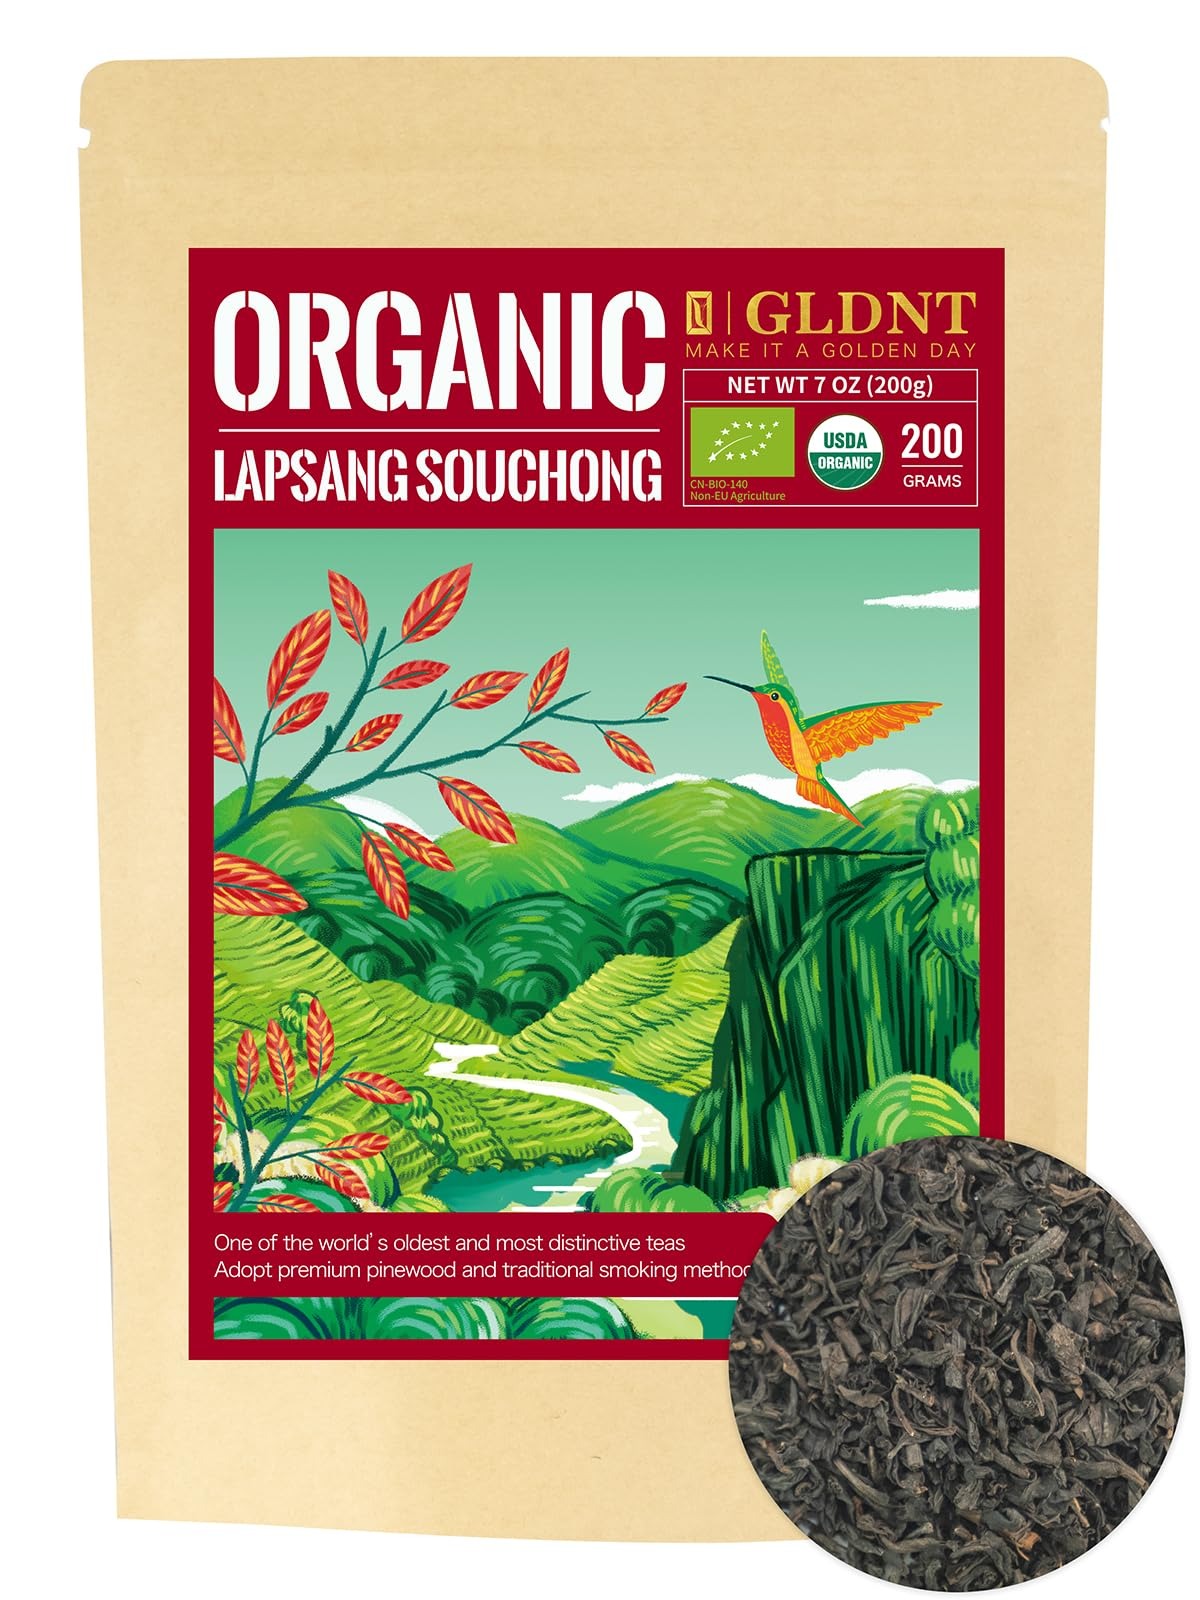
Item Name: GLDNT Organic Lapsang Souchong Tea, Chinese Smoked Organic Black Tea Loose Leaf, Smoky Taste, Caffeinated, 7oz/200g
Bullet Point 1: [USDA CERTIFIED ORGANIC] - This product is Certified Organic By CERES CN-BIO-140. Number of certificate: CO-306603
Bullet Point 2: [FAMOUS SMOKED BLACK TEA] - GLDNT organic lapsang souchong tea is a famous Chinese classic tea, which is famous all over the world for its golden soup color and full-bodied taste.
Bullet Point 3: [UNIQUE FLAVOR] - The tea leaves are handpicked and dried over smoky pine fires, which scents a unique smoky flavor. GLDNT only selects the main branch of pinewood deep in the forest, its thick resin burning can produce the authentic smoky aroma.
Bullet Point 4: [HEALTHY BLACK TEA] - Black tea is naturally rich in antioxidants, polyphenols, and amino acids, and has a wide range of health benefits. Lapsang souchong tea loose leaf can be served as delicious hot, refreshing iced tea, enjoy it plain, or add honey, lemon, etc for extra flavor.
Bullet Point 5: [LOOSE LEAF TEA] - Loose leaf tea is a healthier more pure way to drink tea. It allows you to brew each cup according to your taste, making you get the better flavor and taste of tea. The high-quality organic jasmine green tea makes a great gift for your friends, relatives, colleagues, and neighbors.
Bullet Point 6: [BETTER SERVICE] - If our organic lapsang souchong tea does not meet your expectations, please feel free to email us and we will be happy to help you!
Value: 7.0
Unit: Ounce

Price: 13.99